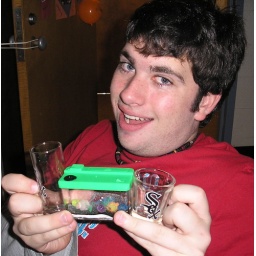
Sox shot glasses and this fish tank you put water in the t